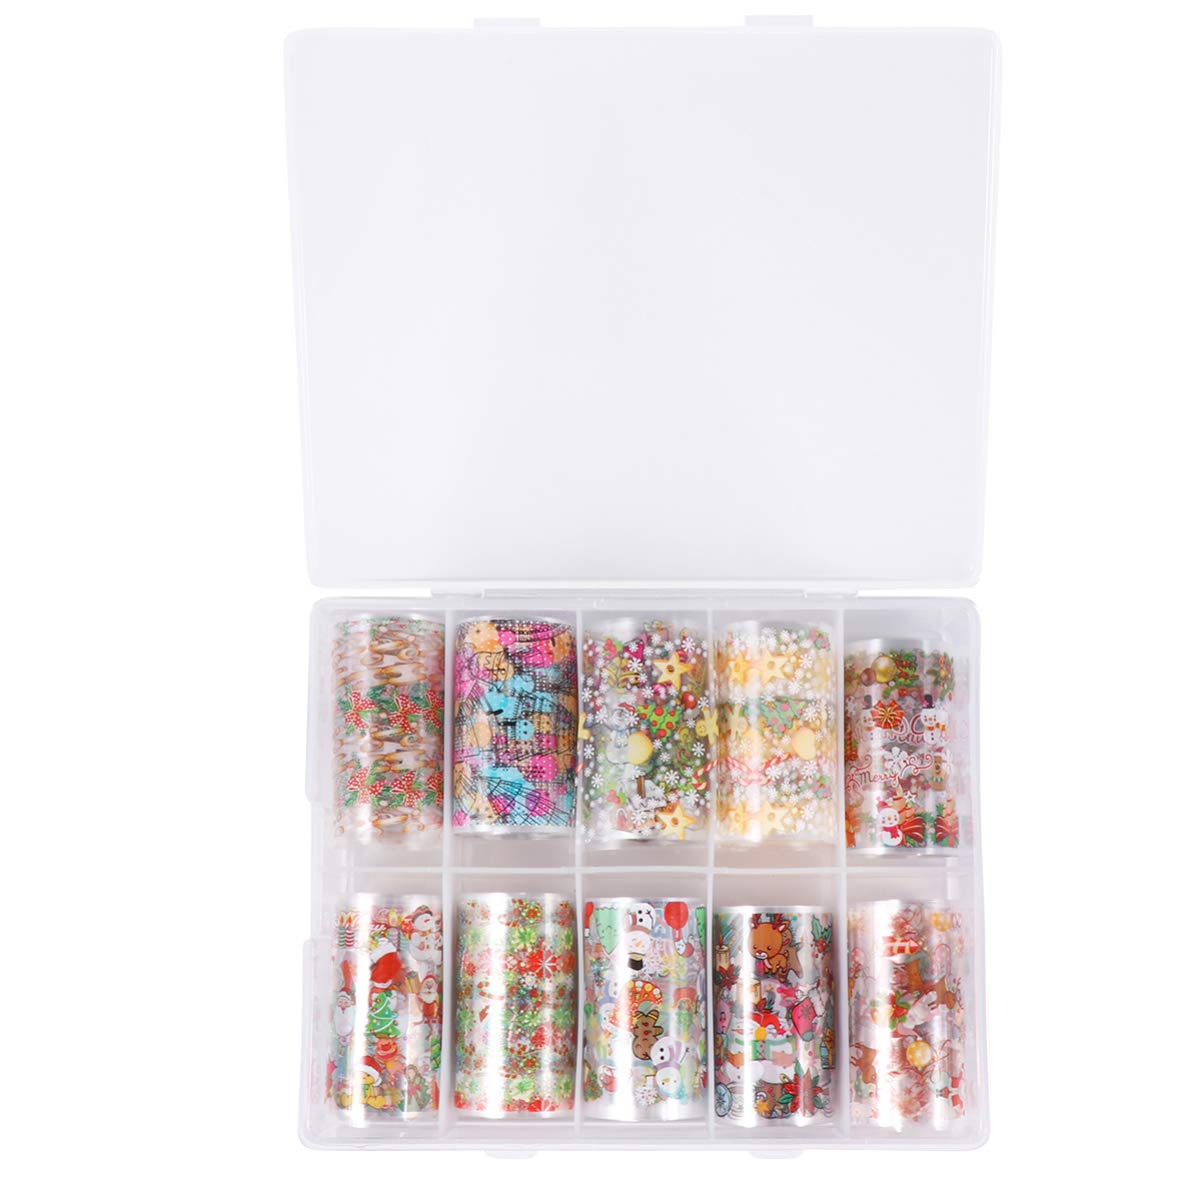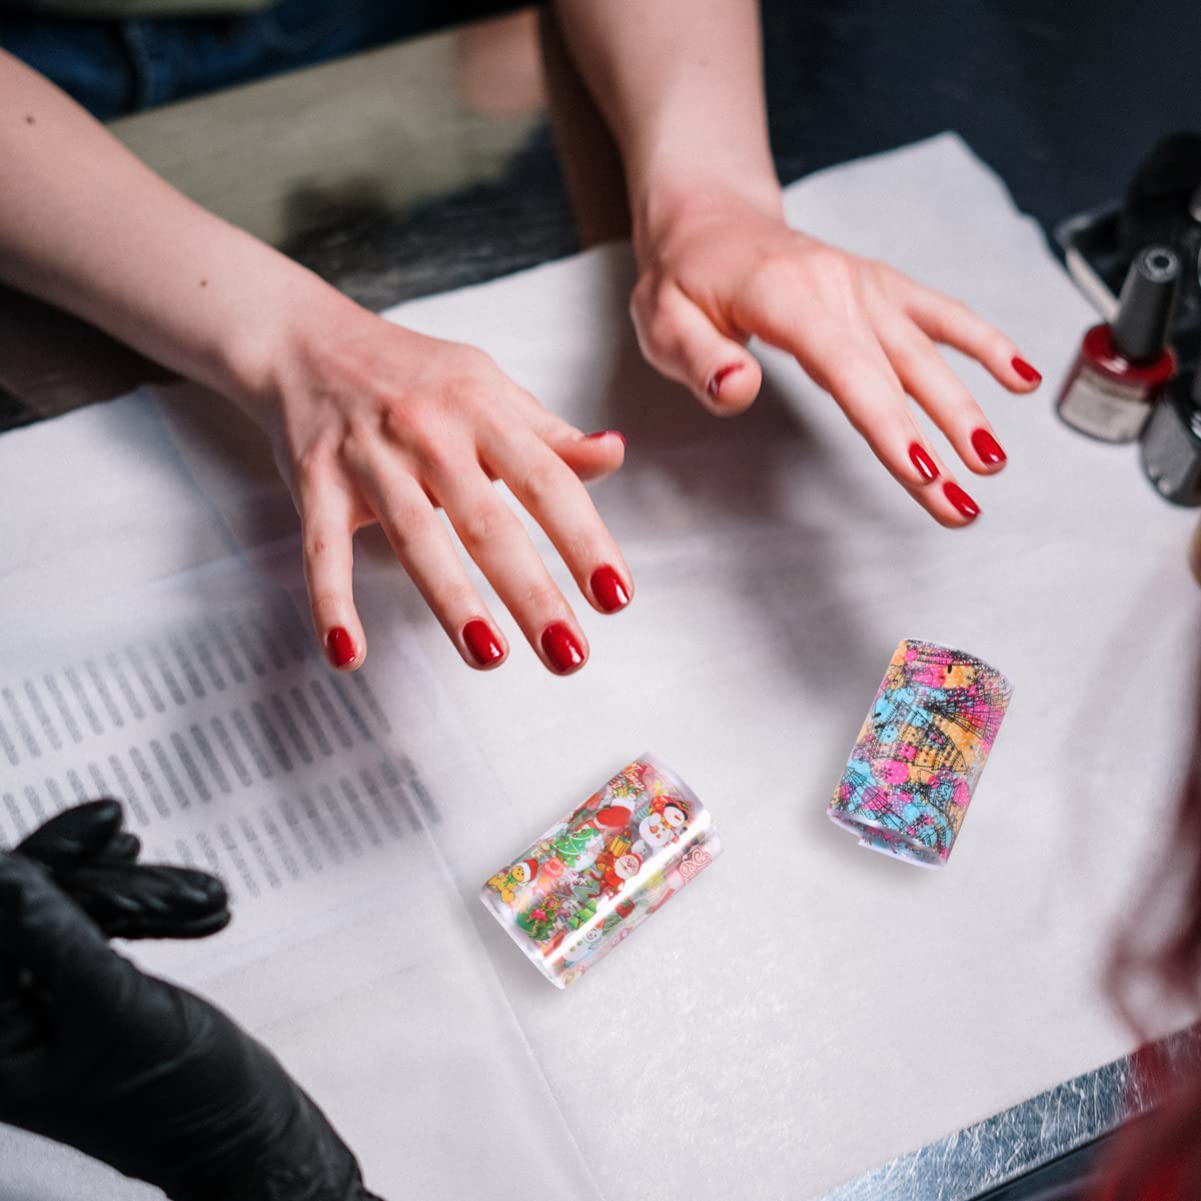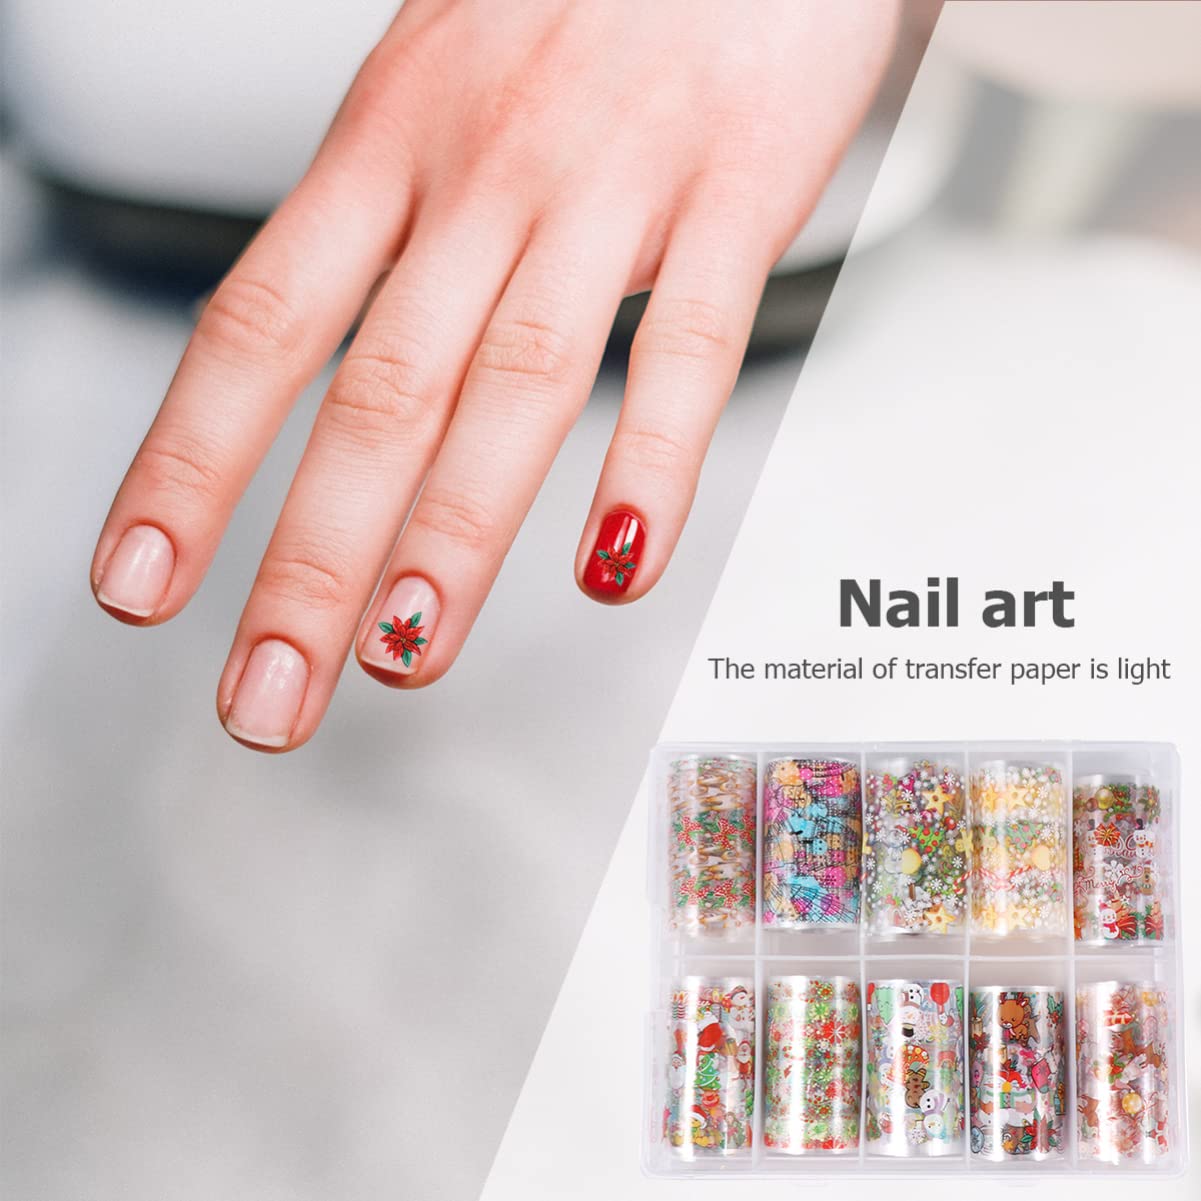
Amosfun 10 Rolls Christmas Nail Art Stickers Decals Self Adhesive Christmas Nail Decoration Stickers
Category: All Beauty
Description Christmas Nail Art Stickers Decals Self Adhesive Christmas Nail Decoration Stickers Features - Color: As shown- Material: Starry sky paper- Size: 110.00x4.00x0.01cm 43.23x1.57x0.00inch Christmas Nail Decorative Stickers Chic Nail Stickers for Christmas Package Including 10 rolls x stickers
Features: Nail art transfer paper is very convenient to use, and the self-adhesive design reduces the difficulty of operation. This exquisite nail art transfer paper can be cut freely to meet your different needs. | christmas fingernail stickers | Design a high-quality nail makeup for yourself during Christmas. Make you stand out at the Christmas party. Christmas Nail Art Stickers Decals Self Adhesive Christmas Nail Decoration Stickers | This nail sticker is made of environmentally friendly starry sky paper and will not cause environmental burden. Christmas Nail Decorative Stickers Chic Nail Stickers for Christmas | This product is an exquisite nail sticker, mainly using Christmas pattern as the theme, suitable for nail decoration, daily nail DIY and other activities. There are various nail art stickers patterns, you can make DIY matching according to your own preferences. Design a high-quality nail makeup for yourself during Christmas.